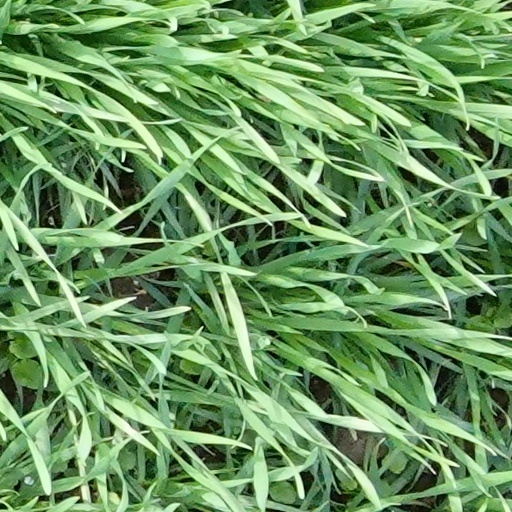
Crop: wheat